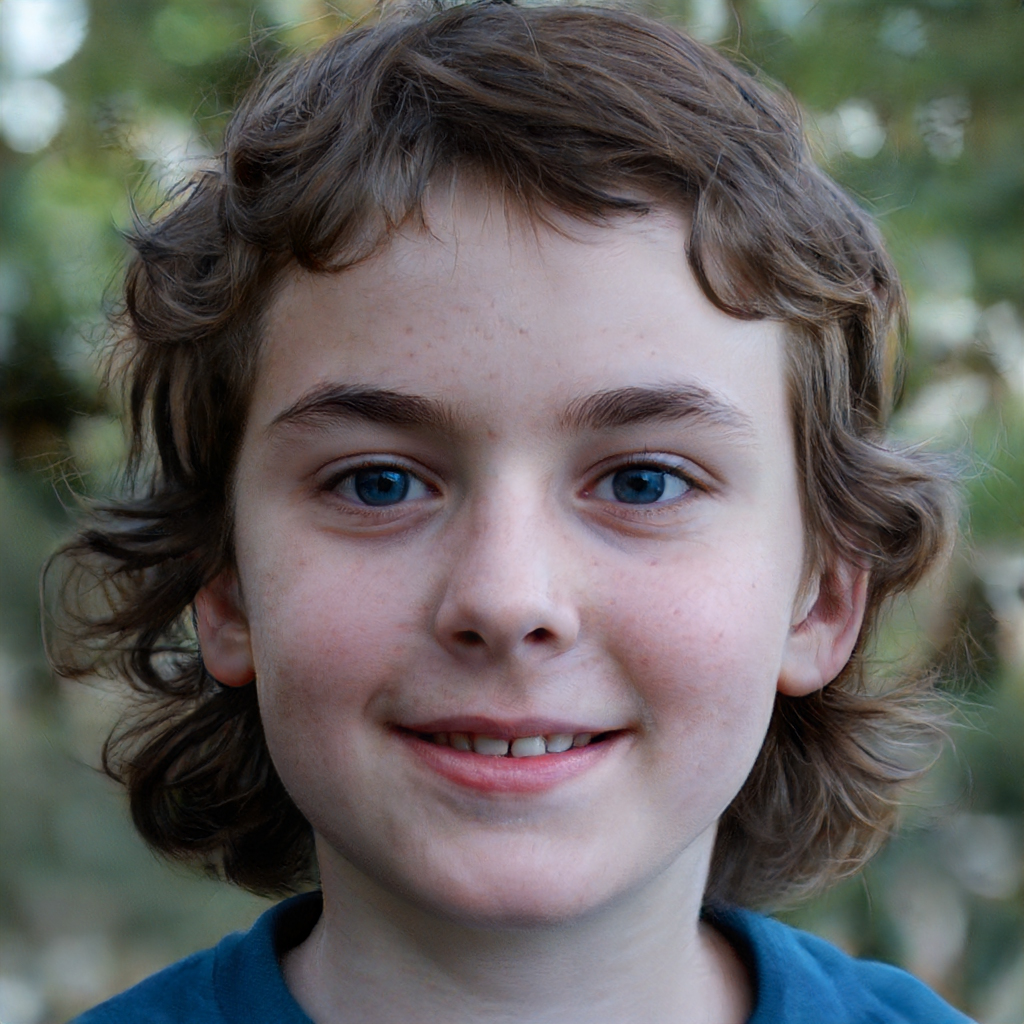
Label: Colored